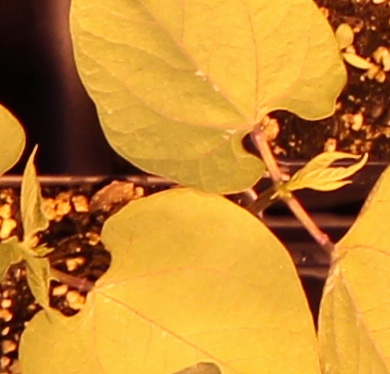
Label: Blackbean